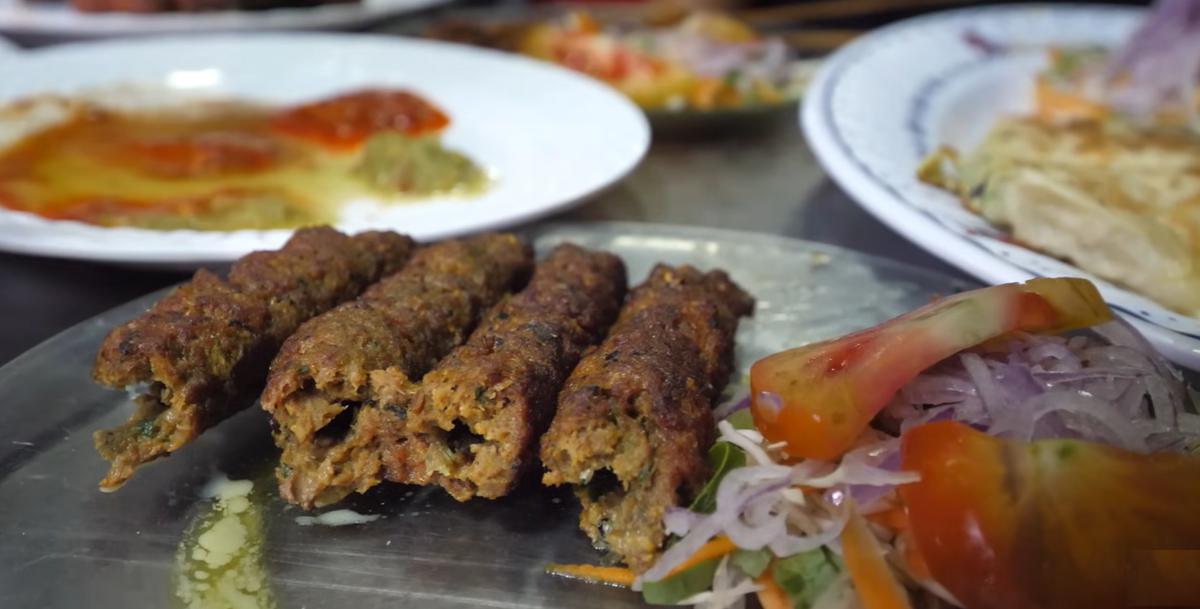
Minofu imewekwa kwenye sinia ya rangi ya fedha. Upande wa kushoto kuna kachumbari ya [cs] tomato [cs]na kitunguu. Sehemu ya kulia juu iko na sahani nyeupe sawasawa na kushoto.